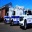
Label: ambulance